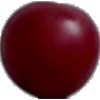
Label: Cherry Wax Red 1